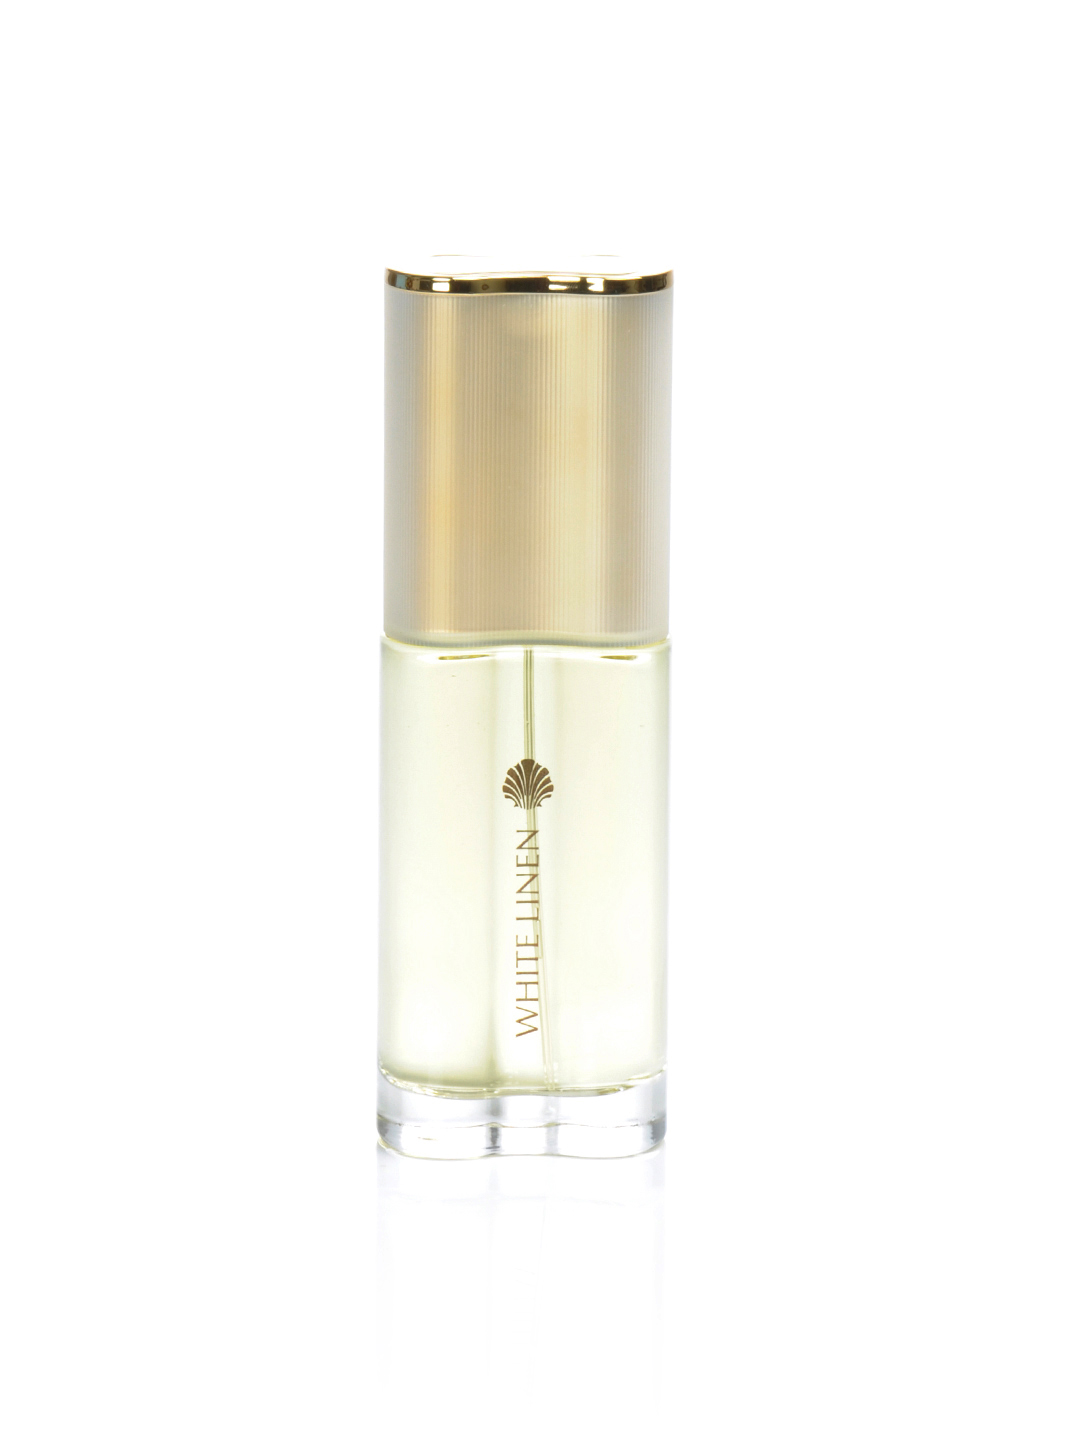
Estee Lauder Women White Linen 60 ml Perfume
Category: Personal Care / Fragrance / Perfume and Body Mist
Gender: Women
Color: Blue
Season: Spring 2017
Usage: Casual